Cottage Farm Historic District

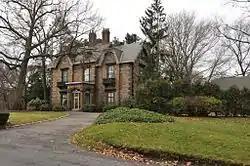
A house on Cottage Farm Road

The Cottage Farm Historic District is a residential area in eastern Brookline, Massachusetts, United States, known for its association with industrialist Amos Adams Lawrence (1814–1886). Laid out in the 1850s and centered around the junction of Essex and Ivy Streets, it features high-quality housing on large lots, built between the 1850s and 1910s. The district was listed on the National Register of Historic Places in 1978.